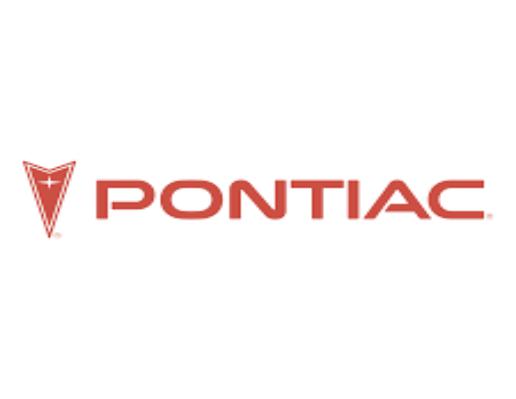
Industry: Transportation